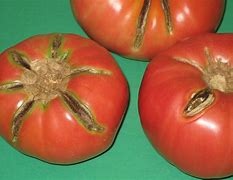
Label: tomato